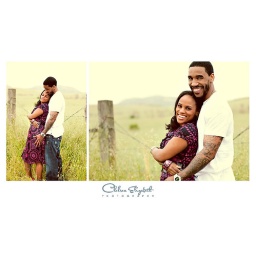
Vintage grass valley engagement portrait in the santa monica mountains